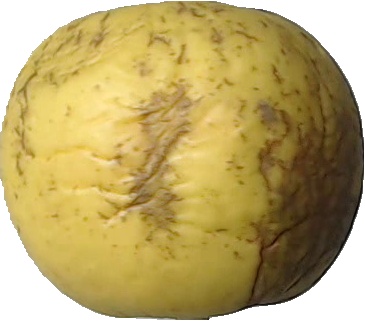
Label: apple_golden_1